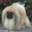
Label: dog